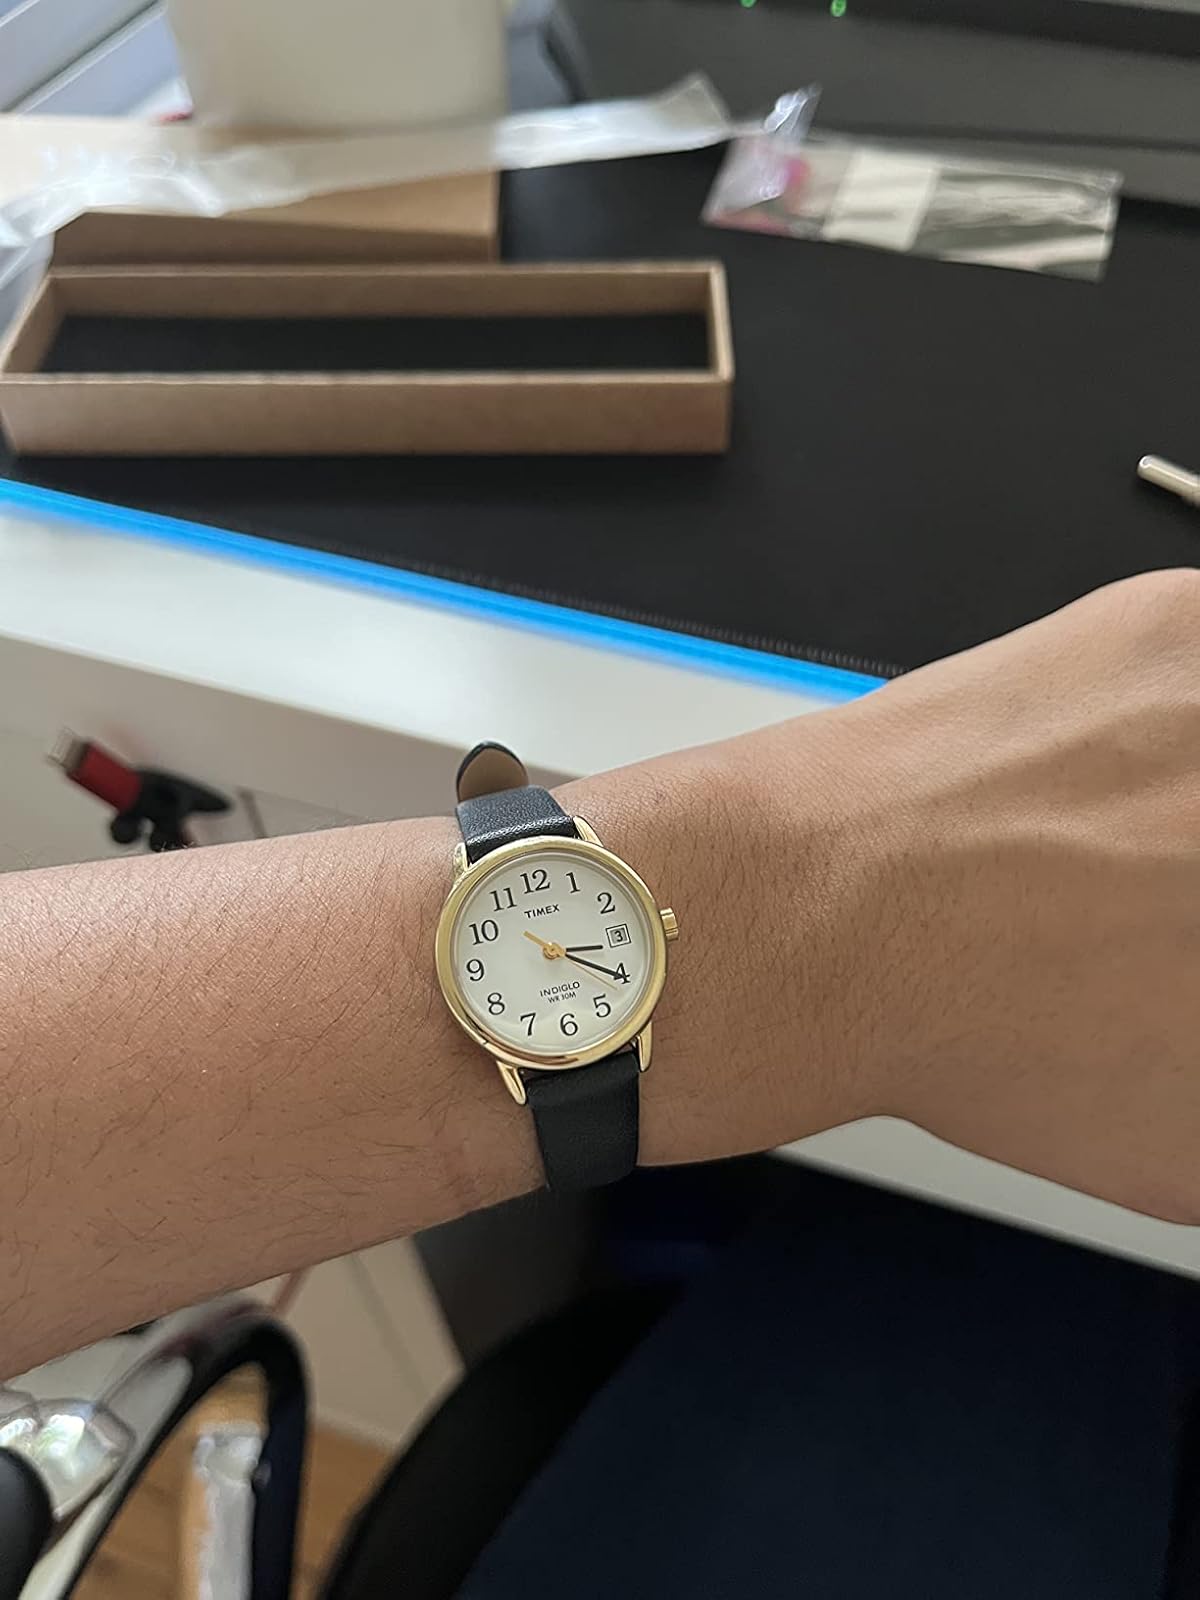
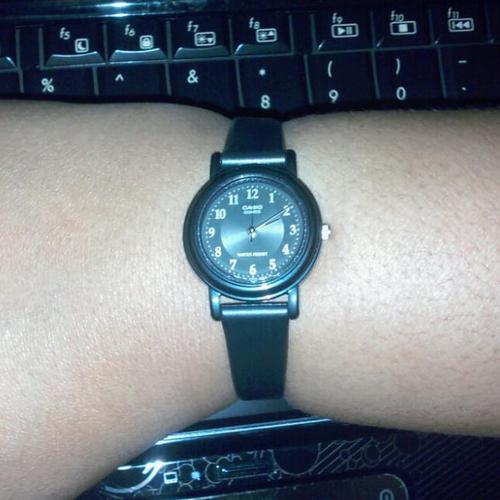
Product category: accessories_watch
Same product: no